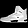
Label: Sneaker